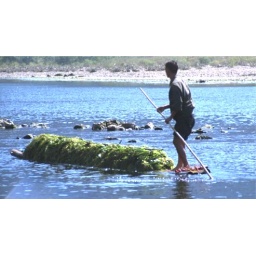
Local fisherman harvests river grass on the Li River near Guilin